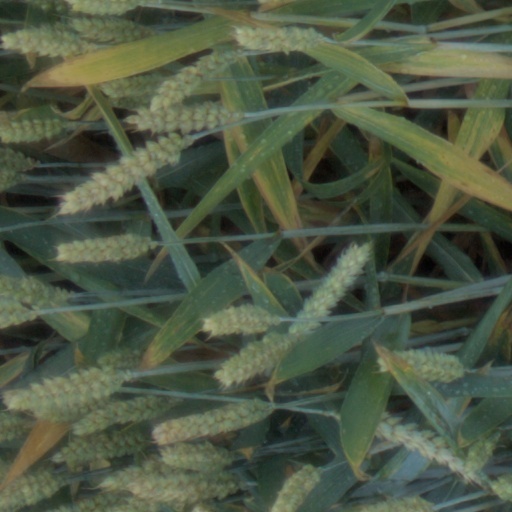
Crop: wheat